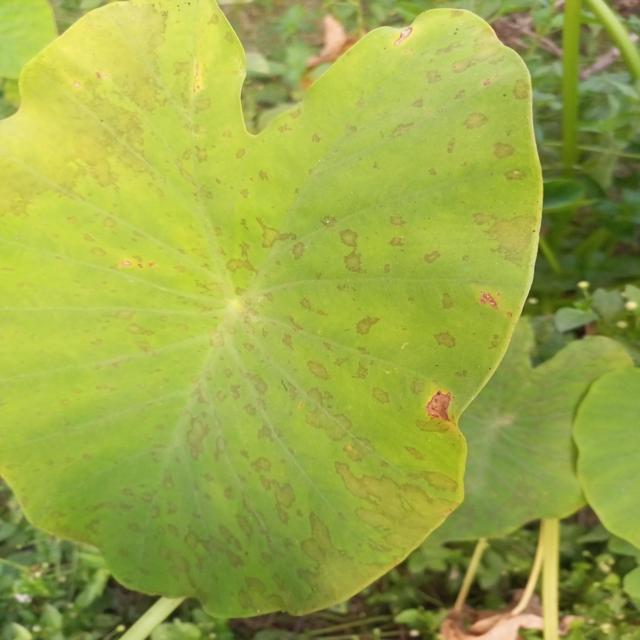
Label: Early_Blight